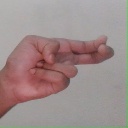
अक्षर: ह